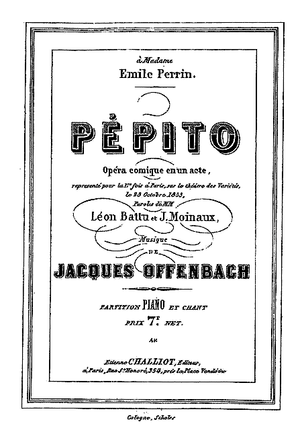
Pépito est un opéra-comique en un acte de Jacques Offenbach, sur un livret de Léon Battu et Jules Moinaux d’après un vaudeville de 1825 d’Eugène Scribe, créé le 28 octobre 1853 aux Variétés.